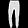
Label: Trouser